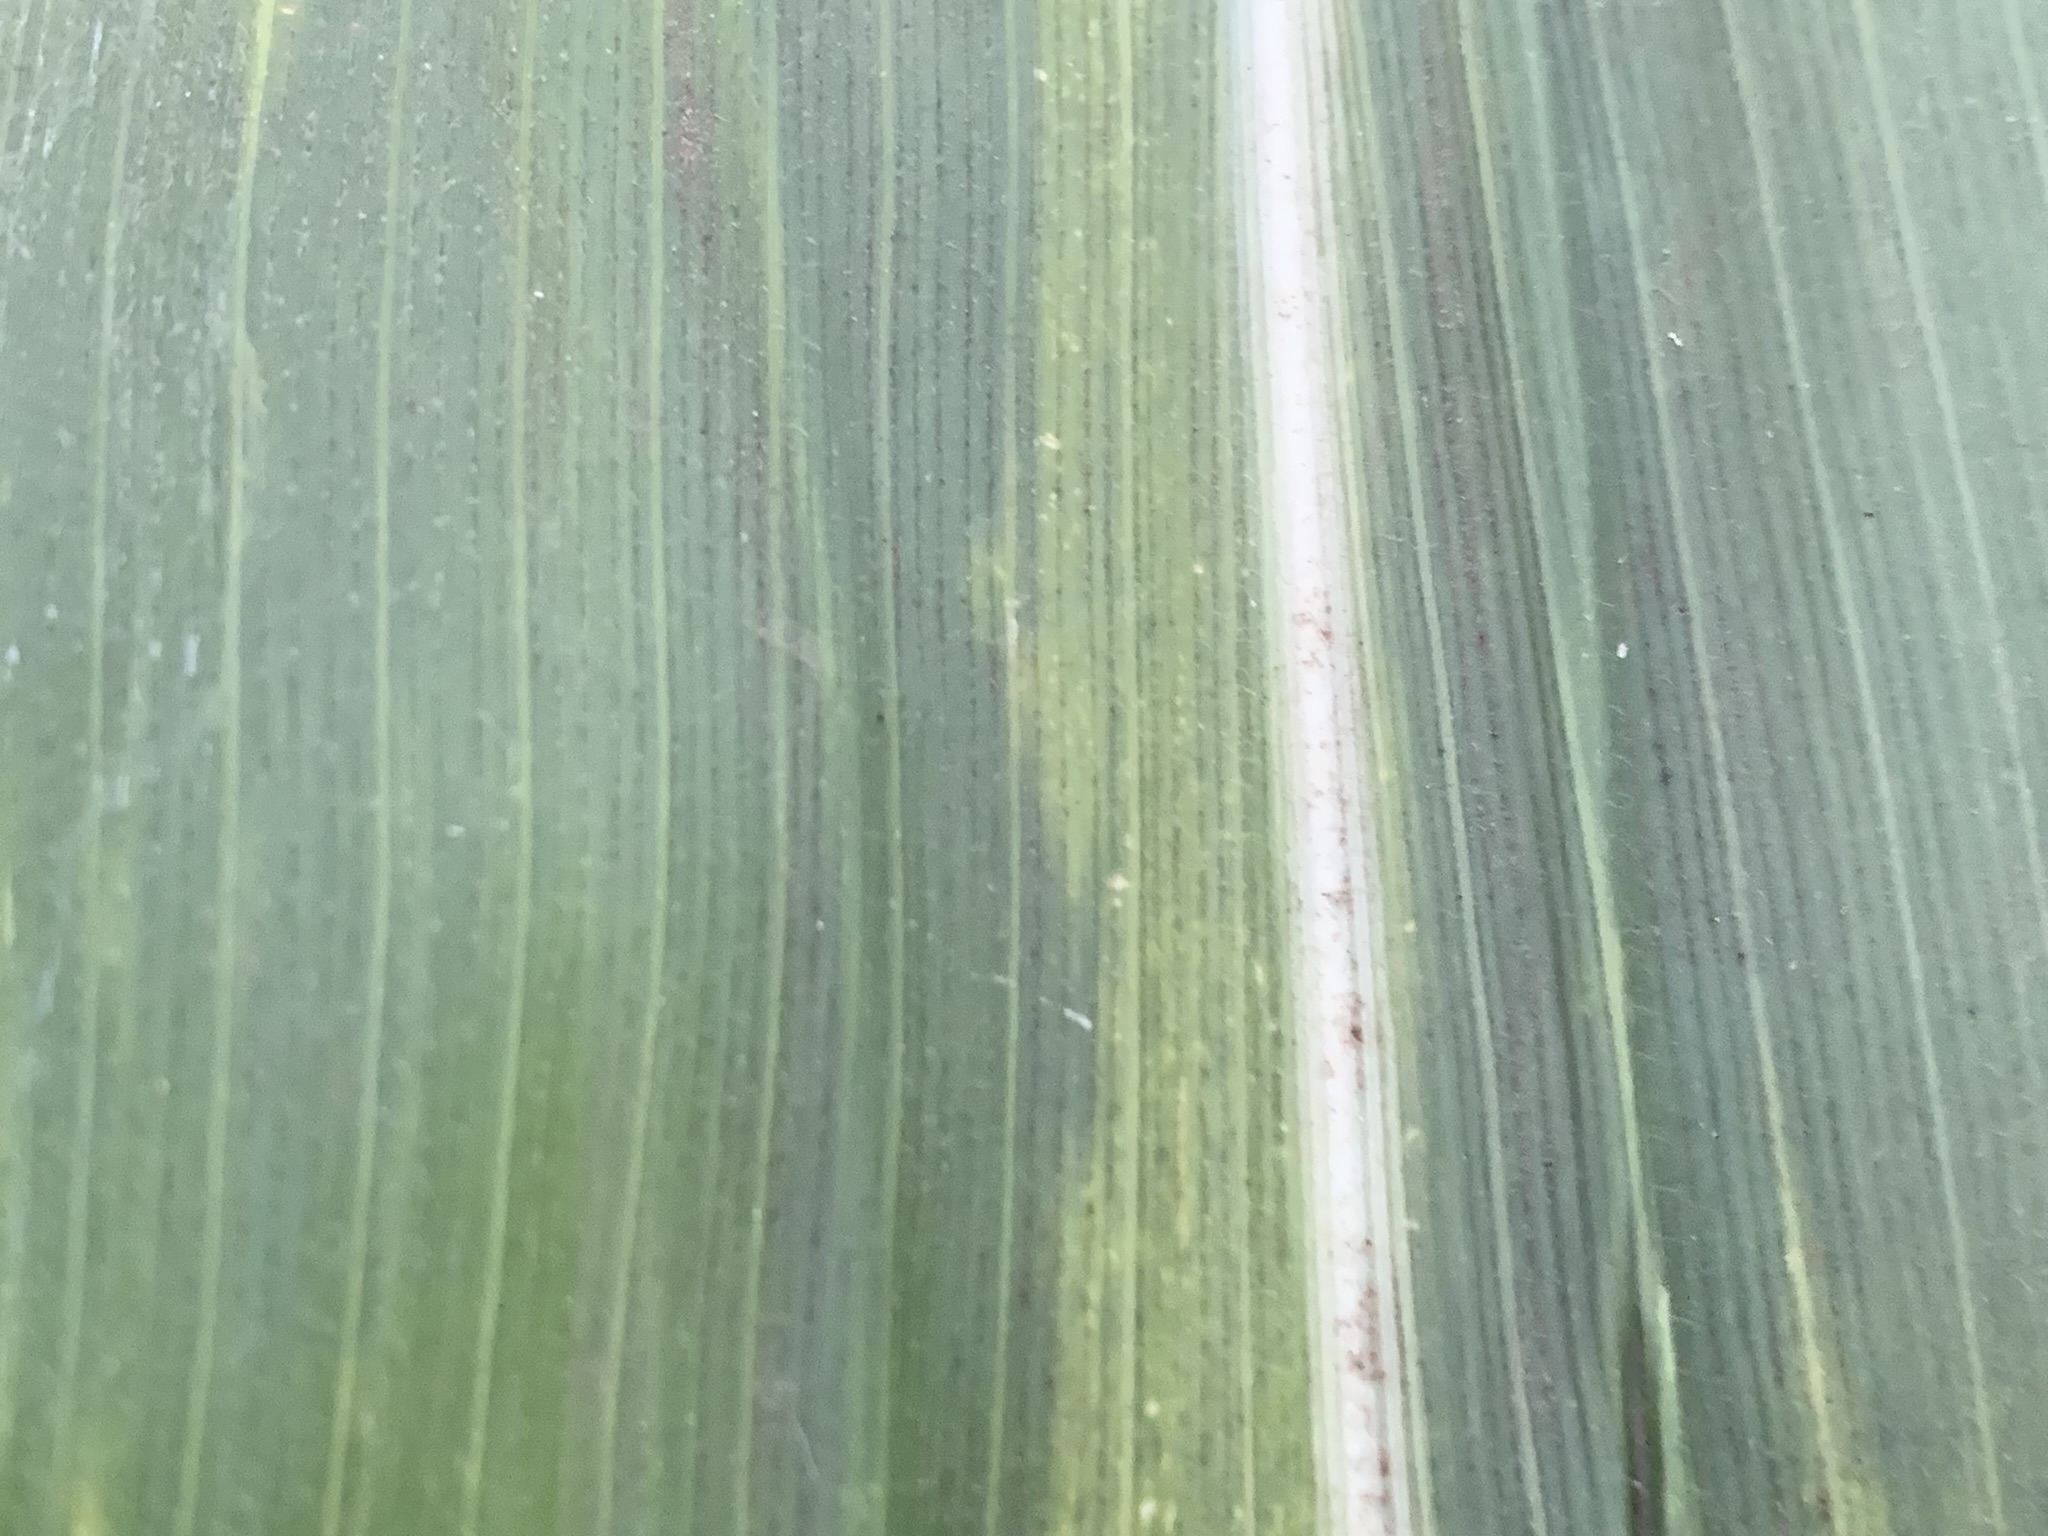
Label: MLN